Ahmed Ag Kaedy

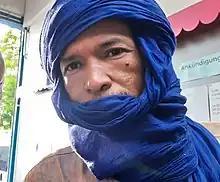
Ahmed ag Kaedy, Tamasheq musician from Kidal, Mali

As a child, Ag Kaedy had no particular connection to playing music other than the rich musical tradition of his people. As a young man, like many of his peers, he enlisted in the military.